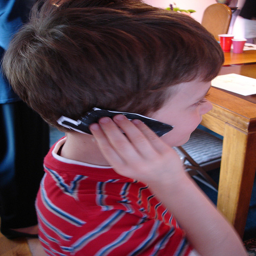
A boy in a red and blue striped shirt playing with a paper cell phone.
Small boy in red and blue shirt holding cellphone up to his ear.
A young boy holding a cell phone up to his ear
A small boy has a cell phone up to his ear.
A young boy holding up a cut out to his ear.